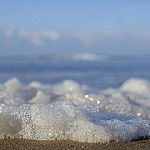
Label: sea